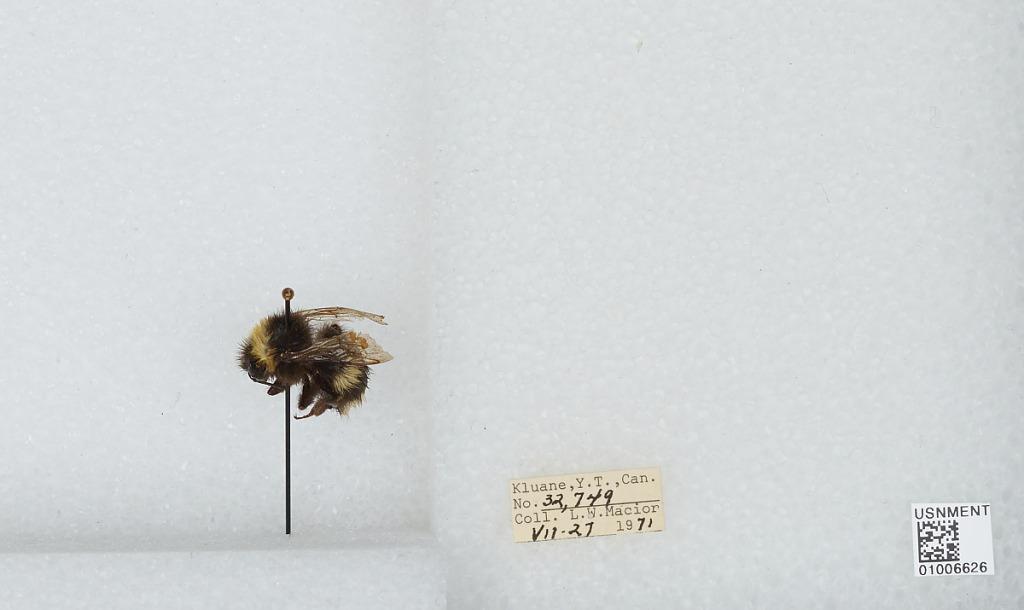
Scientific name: Bombus (Bombus) lucorum (Linnaeus)
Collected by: L. Macior
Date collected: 1971-7-27
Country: Canada
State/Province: Yukon Territory
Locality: Kluane
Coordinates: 60.75, -139.5